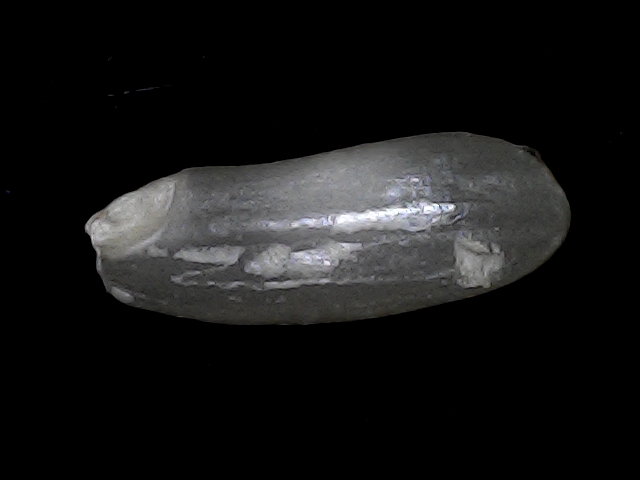
Rice variety: BRRI74